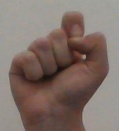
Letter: fa